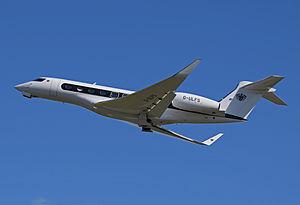
Le Gulfstream G650 est un jet d'affaire biréacteur du constructeur Gulfstream Aerospace. Gulfstream commença le programme en 2005 et le révéla au public en 2008. Le G650 est le plus grand, et le plus rapide de la gamme Gulfstream Aerospace. Il existe également, depuis janvier 2015, une version à l'autonomie rallongée, dénommée G650ER. Le G650 est certifié sous le nom de G-VI. Une version allongée, G700 vole depuis 2020.
Gulfstream Aerospace Corporation est un constructeur américain d’avions privés. Gulfstream Aerospace Corporation fait partie du groupe General Dynamics depuis 2001.